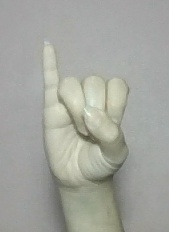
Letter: meem